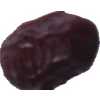
Label: dates